Johor

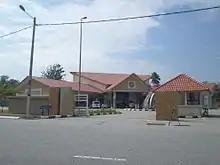
A district council office in Mersing District.

Fighting between the British occupation forces and their Malayan allies against the CPM continued through the formation of the Malayan Union on 1 April 1946 and the proclamation of the independence of the Federation of Malaya on 31 August 1957. At the time of independence there were three political factions: the Communists, the pro-British, and a race-based coalition. The pro-British side was divided between the Malayan Democratic Union (MDU), which was dominated by English-speaking Chinese and Eurasians who co-operate with left-wing Malay nationalists "for an independent Malaya that would also include Singapore" and another pro-British side comprising the "Babas" under the Straits Chinese British Association (SCBA), who were trying to retain their status and privileges granted for their loyalty to the British during the Straits Settlements era by remaining under British administration. Meanwhile, the racial coalition, comprising the leading United Malays National Organisation (UMNO) in an alliance with the Malaysian Indian Congress (MIC) and Malaysian Chinese Association (MCA), sought an independent Malaya based on a racial and religious privileges policy and won the 1955 Malayan general election, with the capital of Johor Bahru being the centre of the UMNO party.